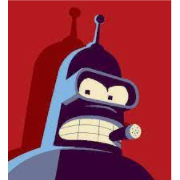
Portrait style: Cartoon Portrait